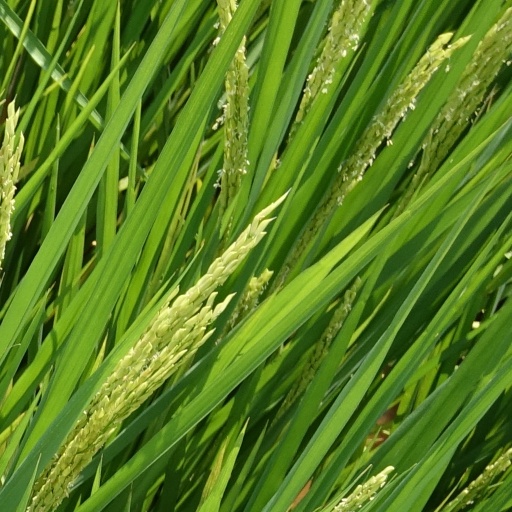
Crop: rice